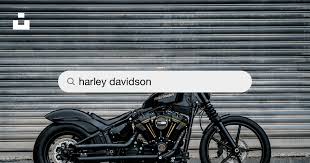
Vehicle type: Motorcycles